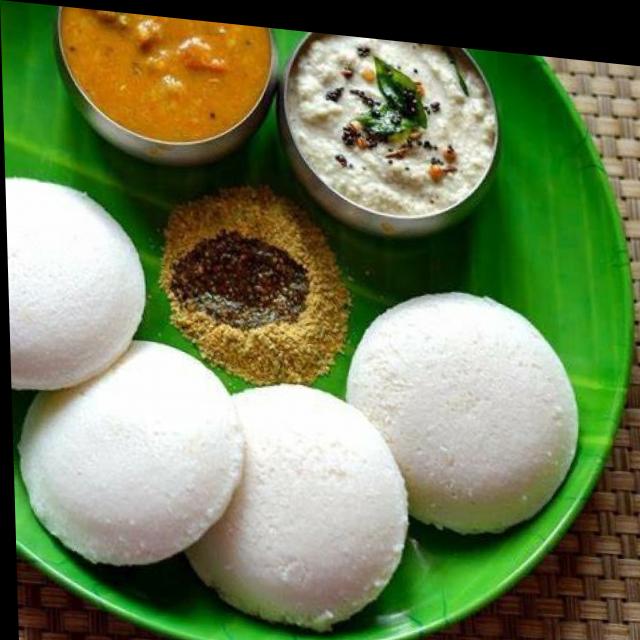
Dish: idli